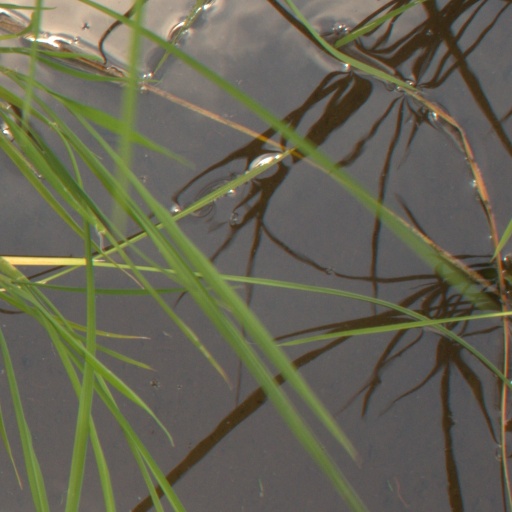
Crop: rice